Authorship of the Petrine epistles

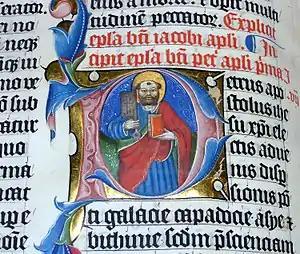
Initial of 1 Peter from the 1407 Malmesbury Bible; Peter holds a key and carries a book, symbolizing either the Book of Life or his own epistles.

An issue common to both epistles of Peter, as well as various non-canonical works that claim to be written by Peter, is whether Peter even had the capability to write them. Peter is described in as "uneducated and ordinary" (NRSV). The Koine Greek can be literally translated as "unlettered" or "illiterate". More generally, Peter is agreed to be a fisherman from Capernaum, a comparatively small and likely monolingual town. In the era of Roman Judea, literacy was rare, the ability to write rarer still, and the ability to write detailed philosophical tracts (rather than simple receipts and contracts) rarest of all. What advanced literacy training did exist was almost exclusively taught to the children of the elite in large towns such as Jerusalem, rather than fishermen in small towns. Consequently, most scholars find Acts' claim that Peter was uneducated credible. While it is of course possible that Peter embarked upon adult education later in his life after the time period Acts described, such a feat would have been highly unusual for the era. Even if Peter did pursue education later in life, there is little indication that Peter would have learnt or spoken fluent Greek in his livelihood before Jesus's call, as multilingualism was generally seen only in towns closely involved in trade. So Peter would not only have had to learn writing, but also a new language.